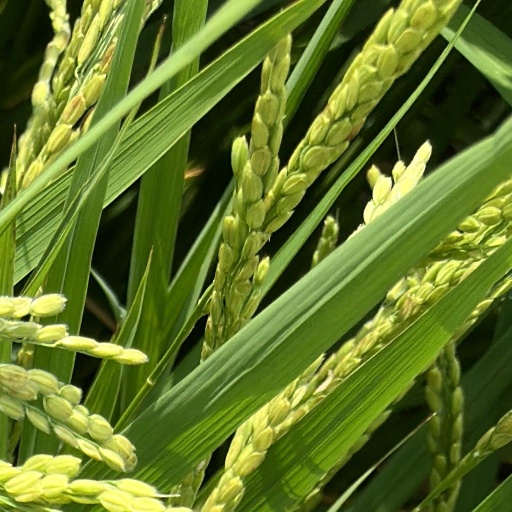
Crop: rice